Selda Bağcan

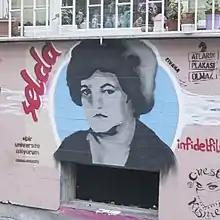
Selda Bagcan's graffiti in Istanbul.

Her career as a professional musician started in 1971, during her final year at the university, with the encouragement and support of the Ankara-based music producer Erkan Özerman. The six singles she released that year, in which she interpreted traditional Turkish folk songs in a strong, emotional voice, accompanied by a simple acoustic guitar or bağlama, carried her to national fame. In 1972, she was selected by the Turkish Ministry of Foreign Affairs to represent Turkey in the international Golden Orpheus song contest. She released twelve more singles and three LP records until 1980 and toured many cities in Turkey and western Europe. Many of her songs carried strong social criticism and solidarity with the poor and the working class, which made her especially popular among the left-wing activists and sympathisers during the politically polarized 1970s.